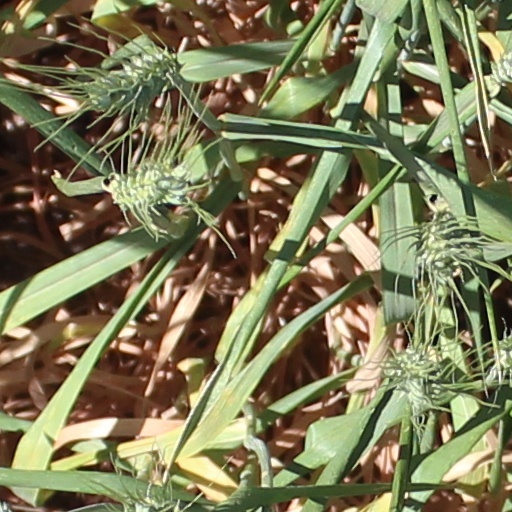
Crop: wheat